Eighth Fort

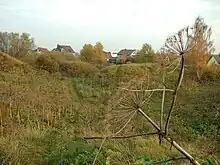
Kaunas Eighth Fort

Kaunas Eighth Fort, also known as Linkuva, is a former military fort in Šilainiai elderate, Kaunas, Lithuania. Built in 1889–1890, it is part of Kaunas Fortress, which was constructed by the Russian Empire. The Eighth Fort was the first element of Kaunas Fortress to use concrete. The structure is currently abandoned and semi-flooded. The slopes of the fort have been used since the interwar period as a community garden.